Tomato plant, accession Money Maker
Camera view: bottom (45 deg); turntable rotation: 270 degrees
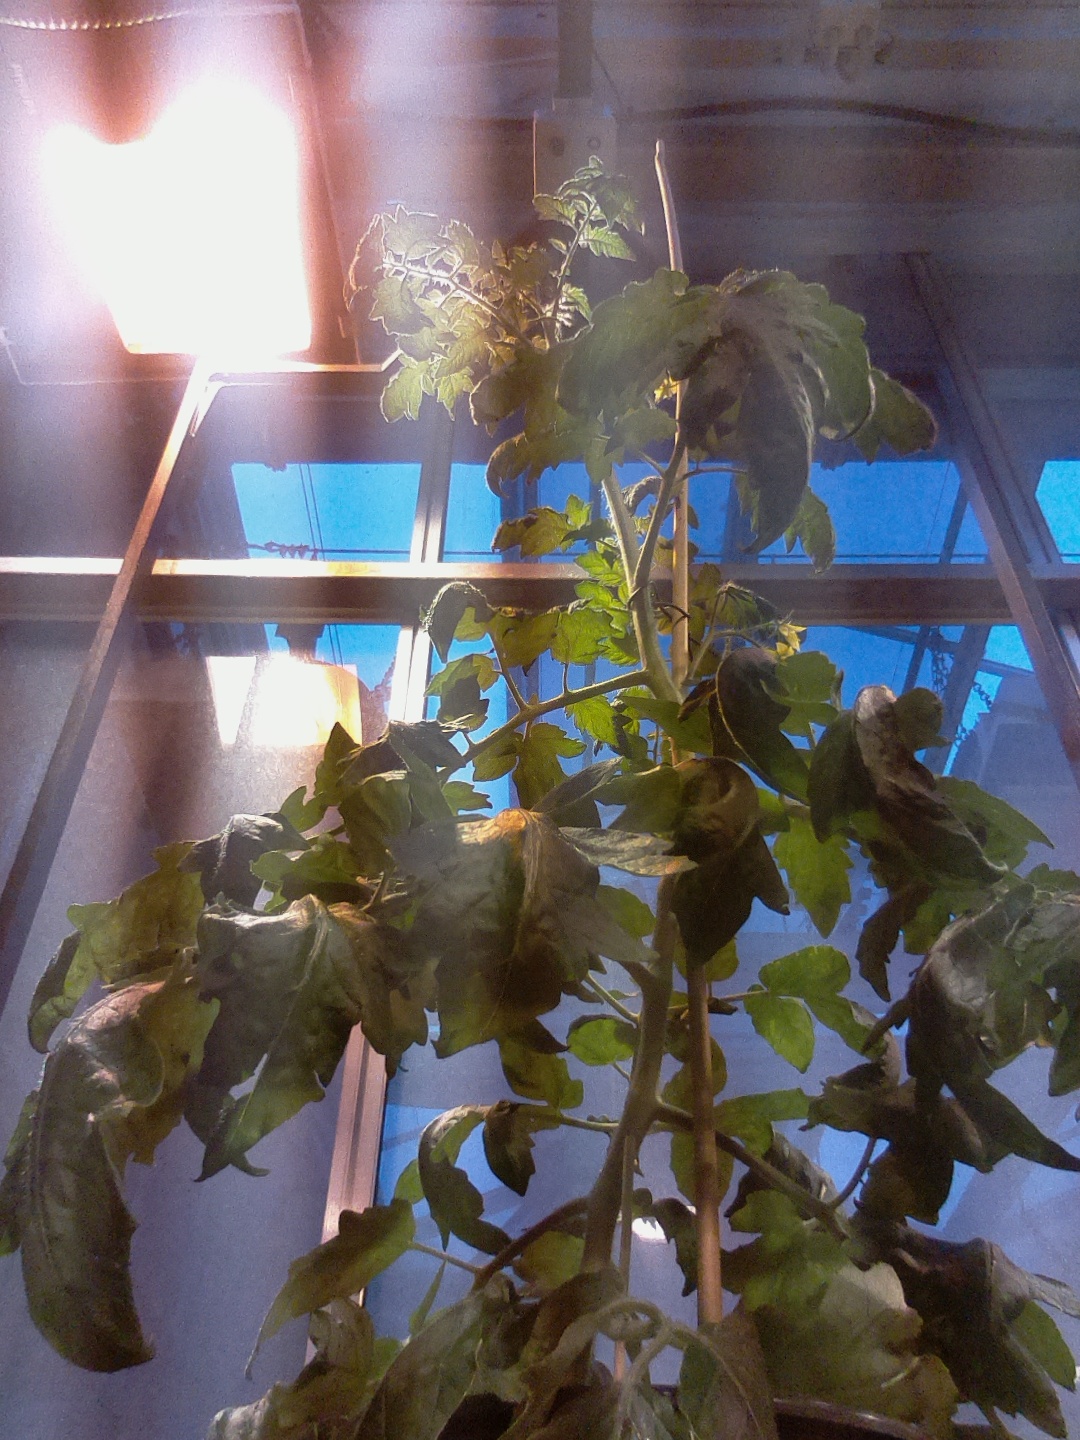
BBCH growth stage 67: Full flowering, 70%-80% of flowers open, more petals falling